Jimmy Robinson (recording engineer)

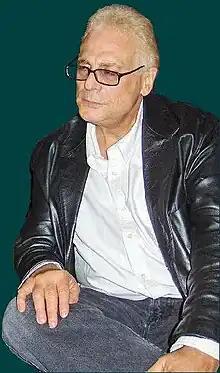
Jimmy Robinson 2009

Robinson worked as a freelance engineer right up until his death and produced records with his own small company Ear Candy Audio Productions based in NYC. In addition to his production work he was also an active member of The International Communications Industries Association, A.R.R.L. (Ham Radio), a voting member of National Academy of Recording Arts and Sciences (N.A.R.A.S./Grammys), and voting member of the Audio Engineering Society (A.E.S.).